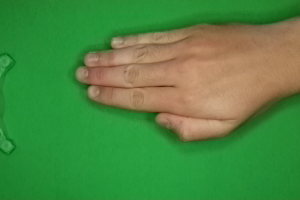
Label: paper